Mos Eisley

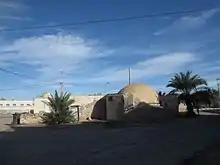
Filming location in Ajim, Tunisia for the Mos Eisley Cantina for "Star Wars" (1977)

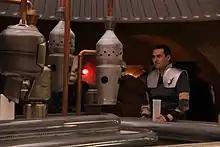
Reproduction of the Cantina set at Star Wars Celebration, Anaheim

Mos Eisley made its first appearance in the original 1977 film, "Star Wars". It is depicted as a busy, bustling port city situated in a desert plain, populated with transients of all species. The lawless spaceport attracts criminals, smugglers and fugitives. Spacecraft land at docking bays dotted across the city.